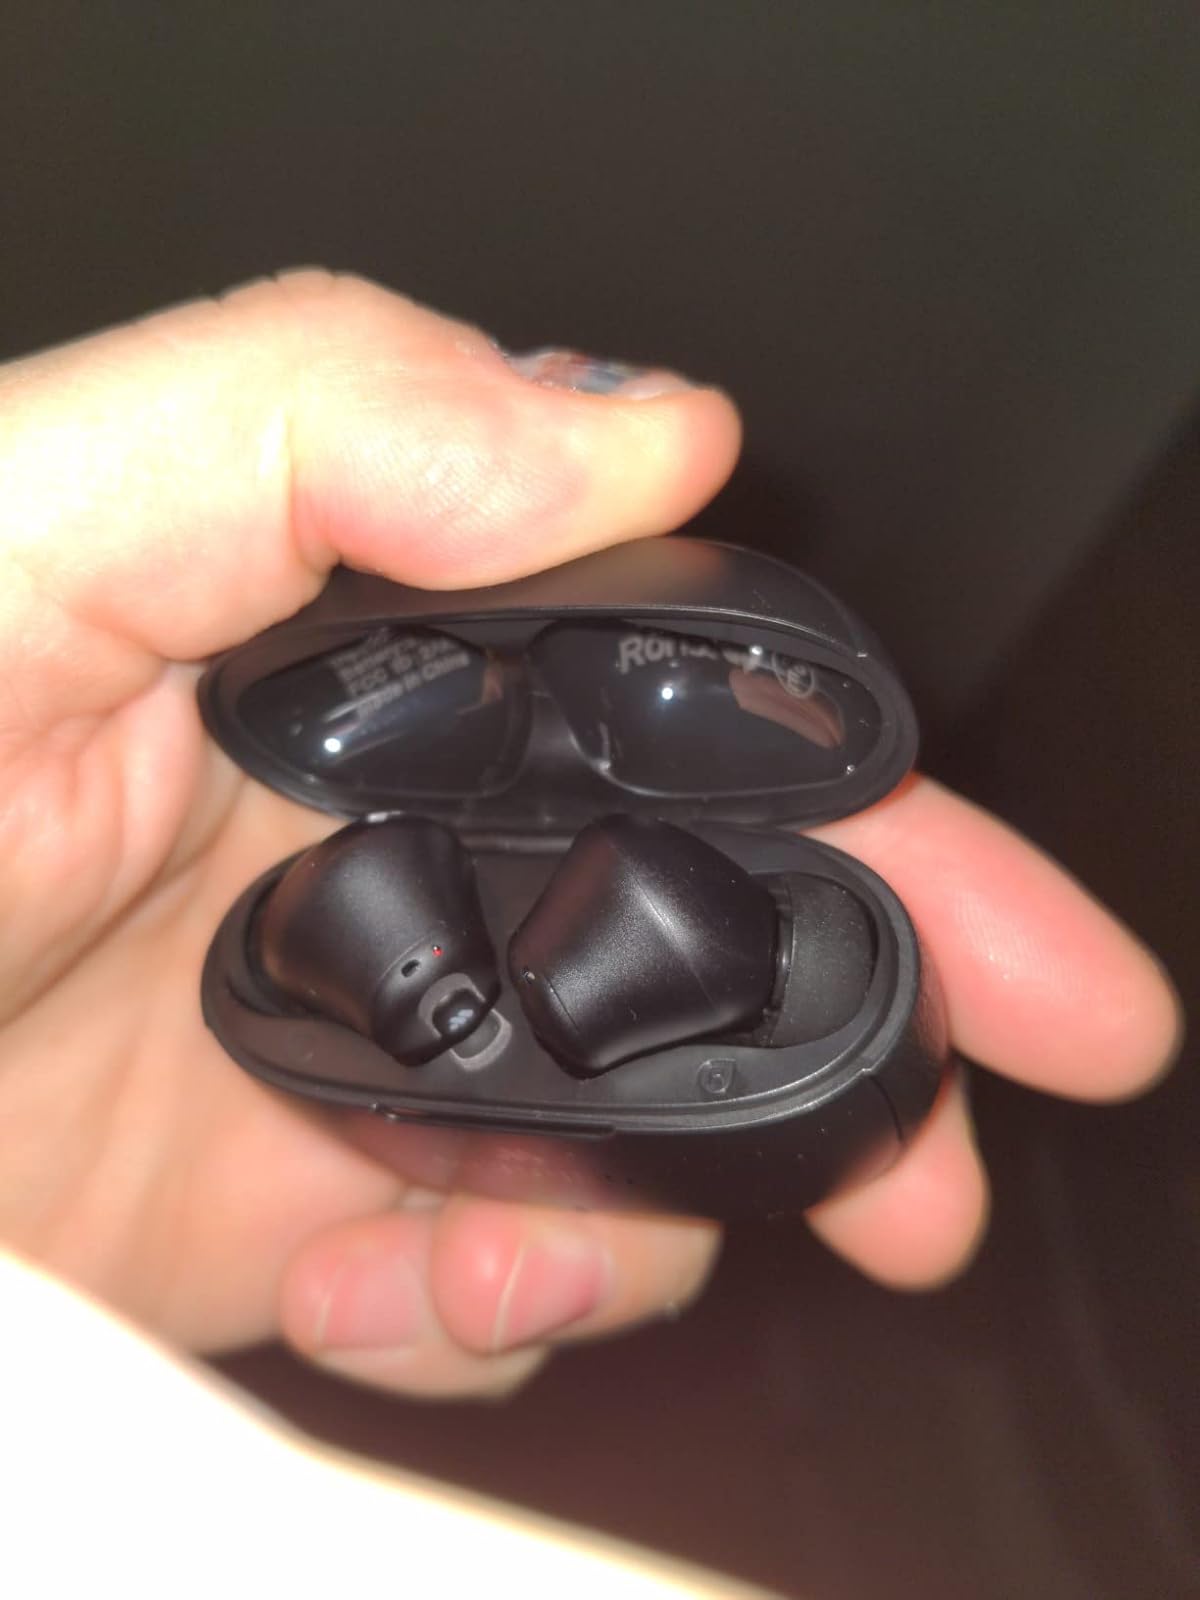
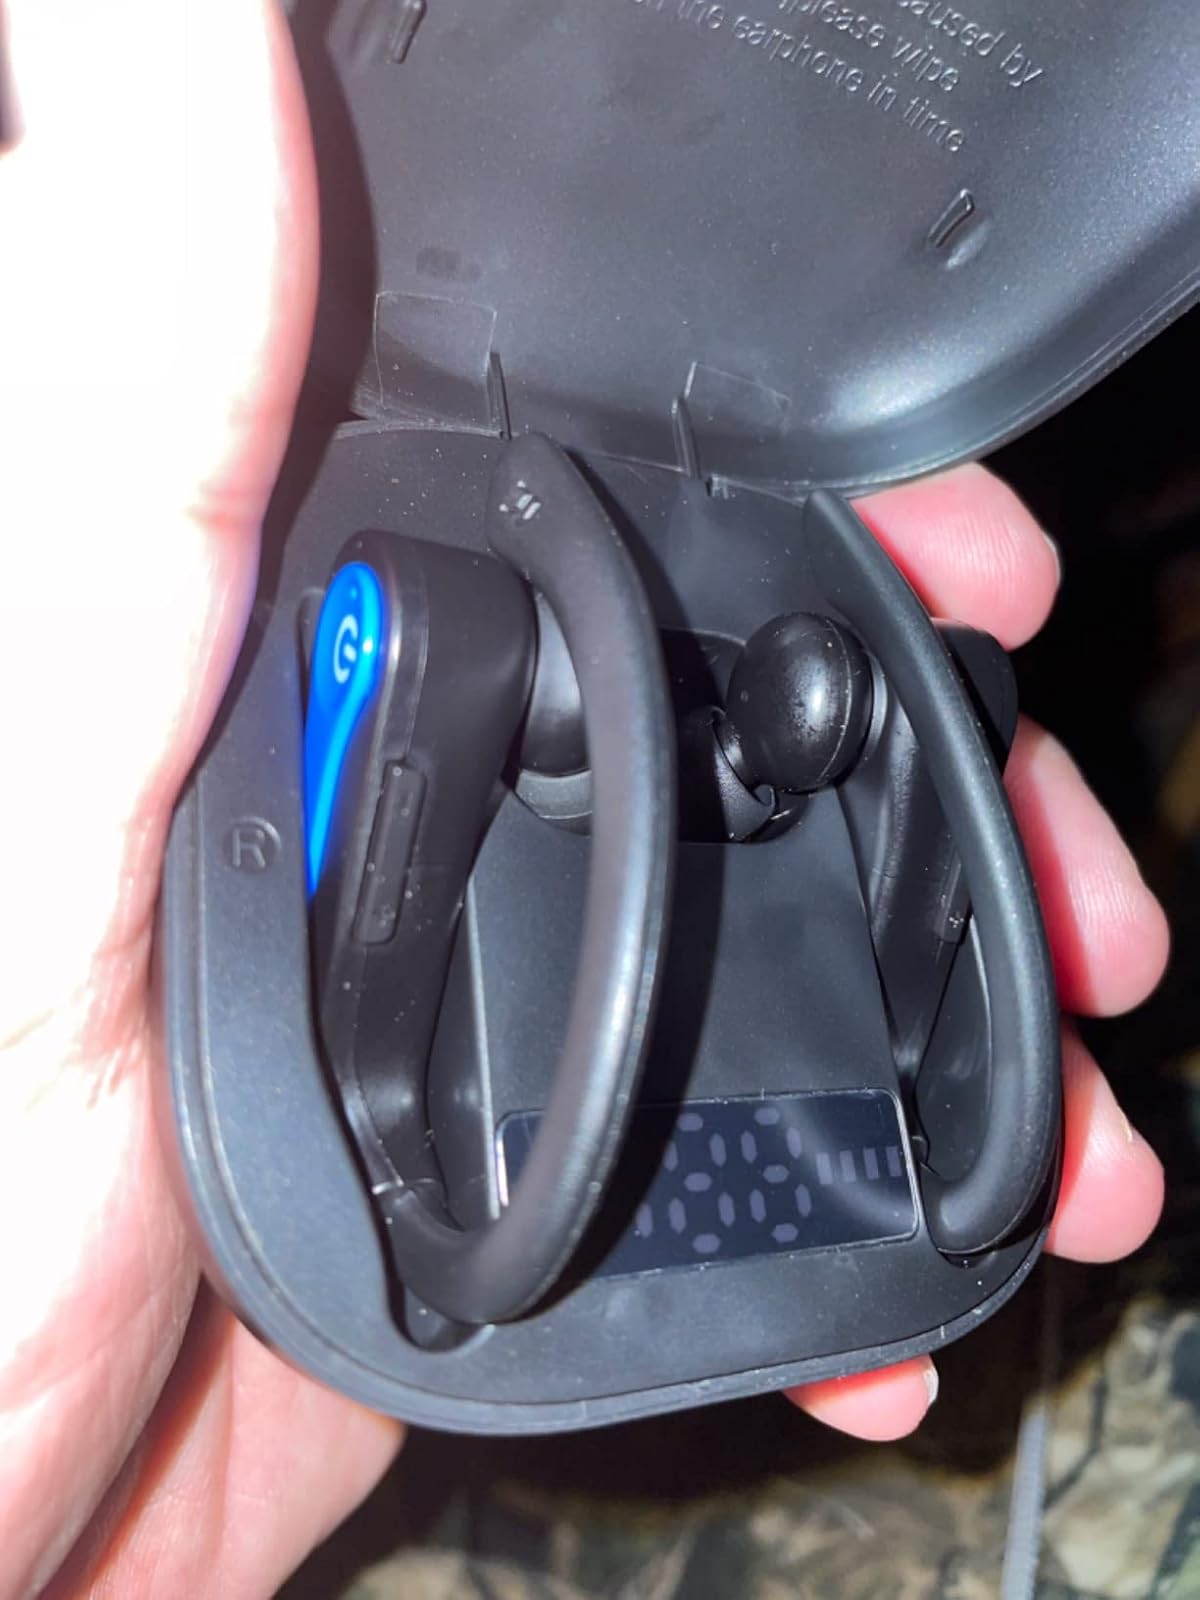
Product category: earbuds
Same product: no